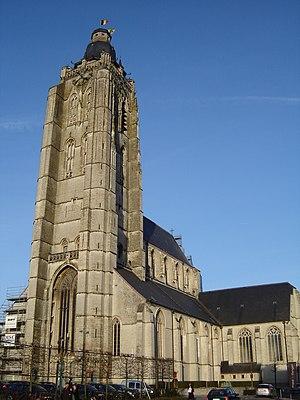
Les Ardennes flamandes sont une région naturelle sise entre l'Escaut et la Dendre, caractérisée par son aspect vallonné. Topographiquement et géologiquement, elle est la même que le Pays des Collines de la région wallonne immédiatement voisine, et semblable aux monts de Flandre plus à l'ouest en Flandre Occidentale et en Flandre française. Son sommet, le Mont de l'Enclus, se trouve sur la frontière entre les deux régions. Du point de vue administratif, les Ardennes flamandes sont en Flandre-Orientale.
Cette page regroupe l'ensemble des monuments classés de la ville belge d'Audenarde.